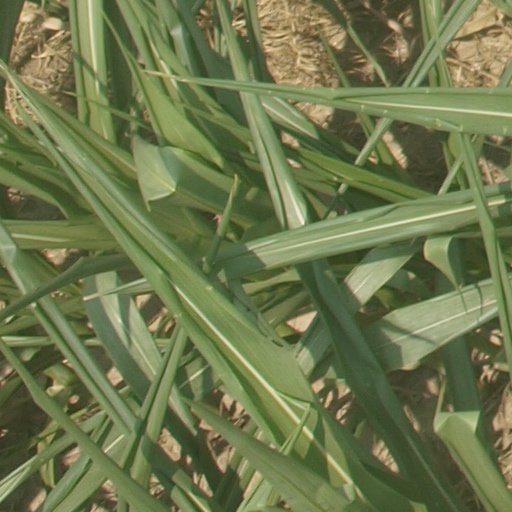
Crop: maize; corn